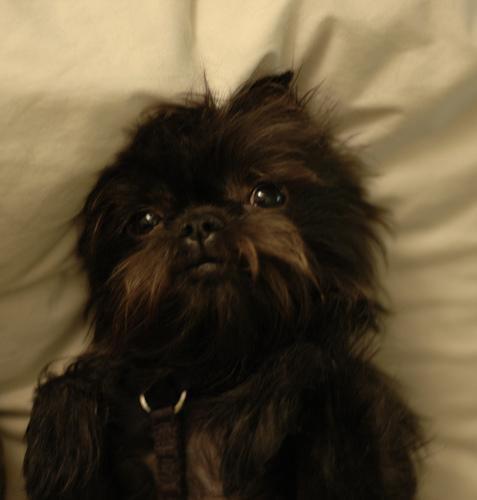
affenpinscher